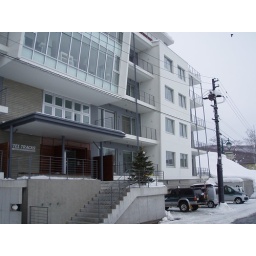
we had a studio room on the ground floor - it's the first window after the xmas tree above the SUV.